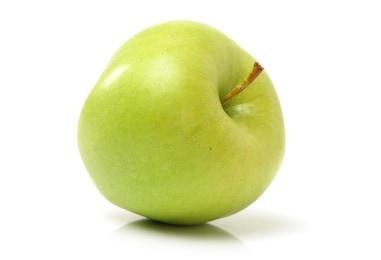
Label: apple